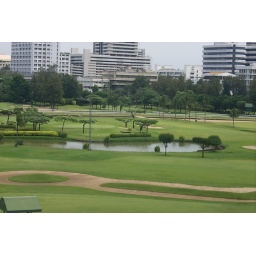
Ratchamdari golf course in Bangkok taken from the sky train platform